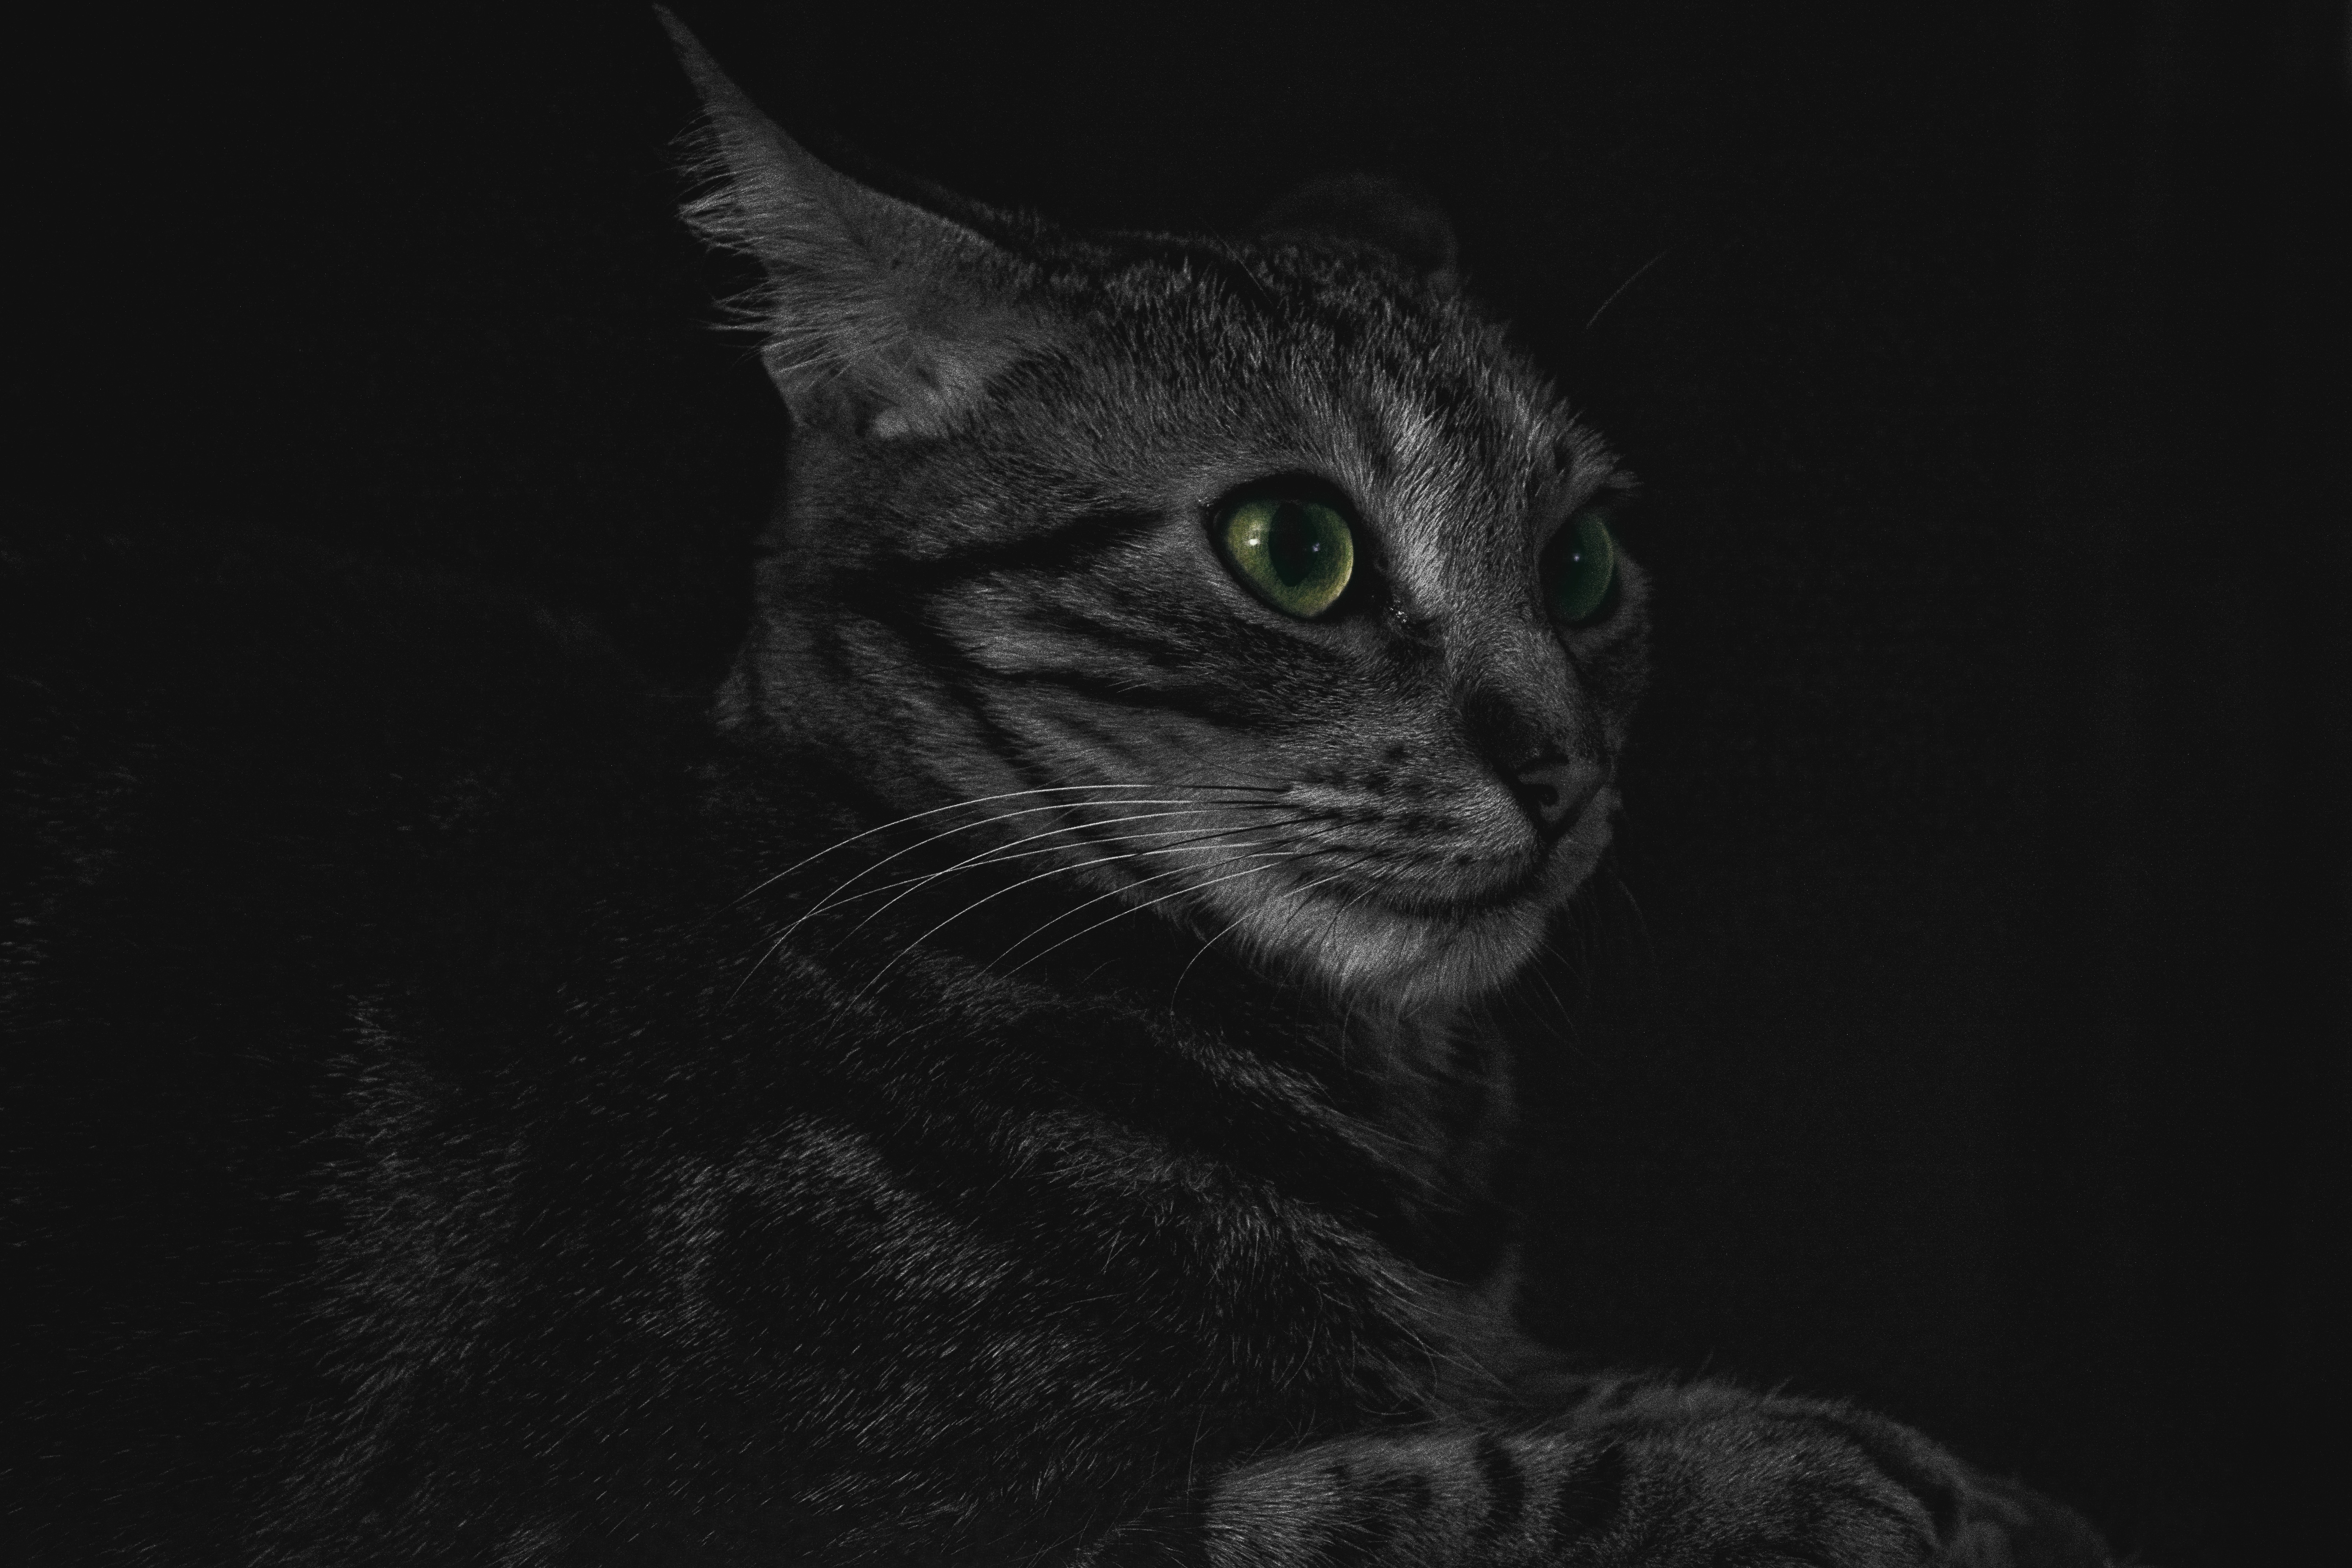
black and white, animal, dark, pet, fur, cat, feline, tabby, mammal, darkness, black cat, black, monochrome, domestic animal, close up, whiskers, kitty, vertebrate, monochrome photography, small to medium sized cats, cat like mammal